Edmund Barton

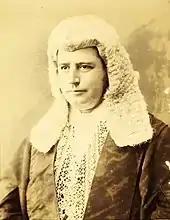

In 1876 Barton stood for the New South Wales Legislative Assembly in the poll of the graduates of the University of Sydney (who were required to wear gowns for the occasion), but was beaten by William Charles Windeyer 49 votes to 43. When Windeyer resigned, Barton won the 1879 by-election. When it was abolished in 1880, he became the member for Wellington, from November 1880 to 1882, and East Sydney, from November 1882 to January 1887. At this stage he considered it "almost unnecessary" to point out his support for free trade.